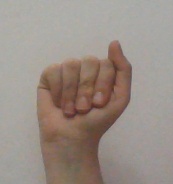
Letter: saad